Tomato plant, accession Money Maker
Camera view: bottom (45 deg); turntable rotation: 210 degrees
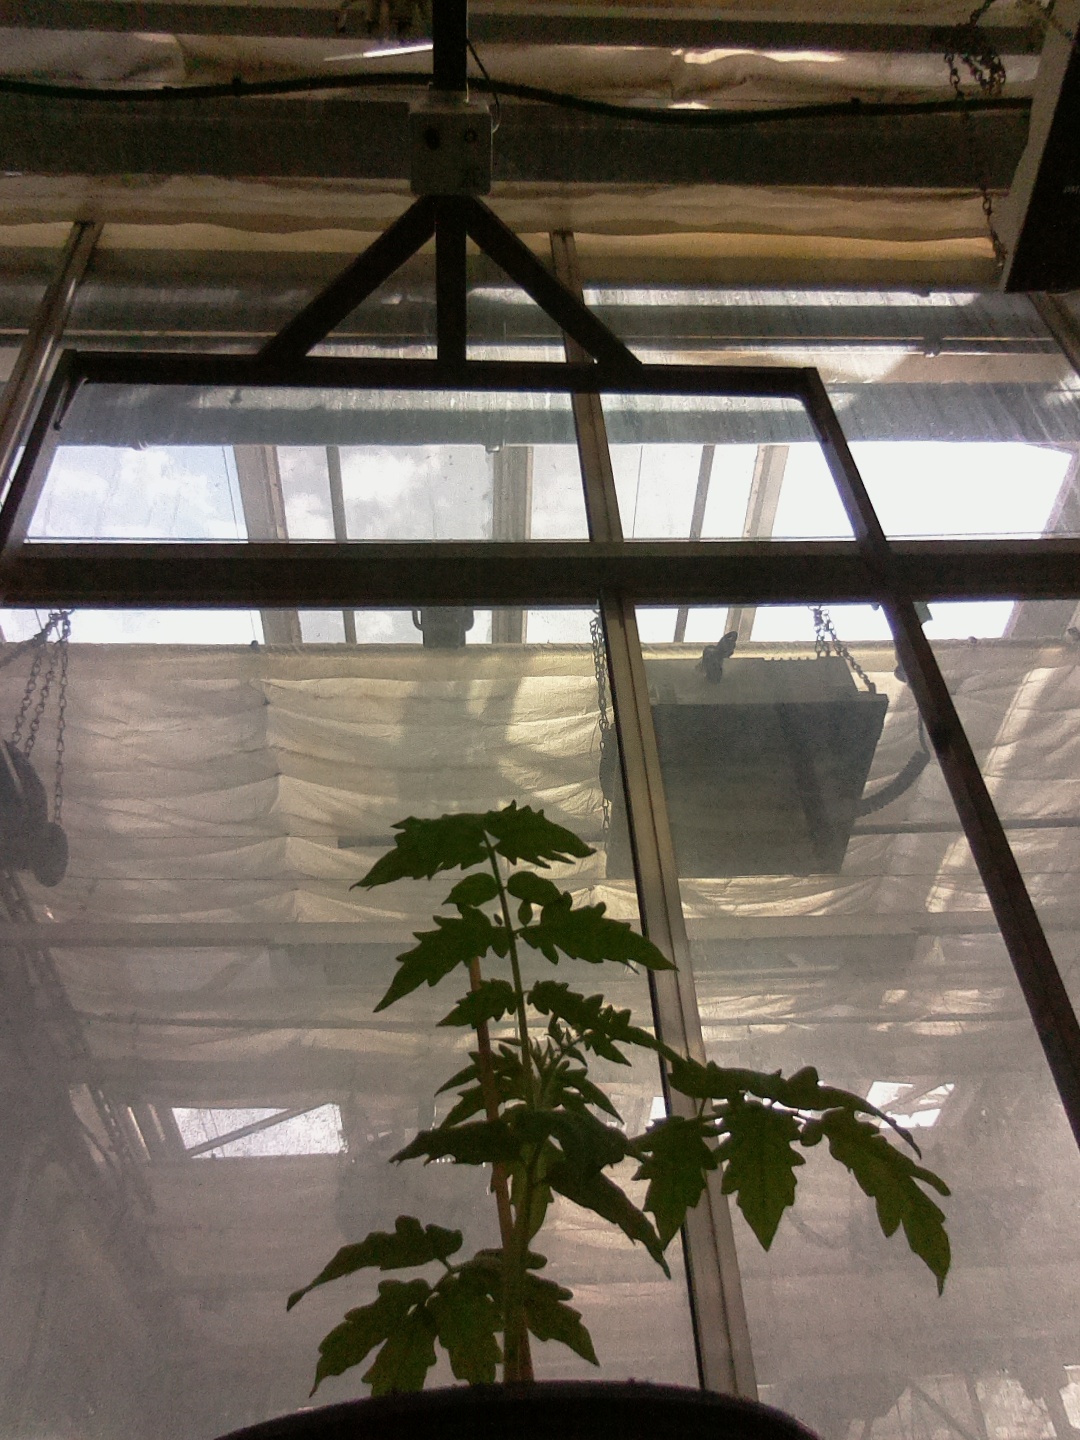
BBCH growth stage 13: 6 of true leaves visible